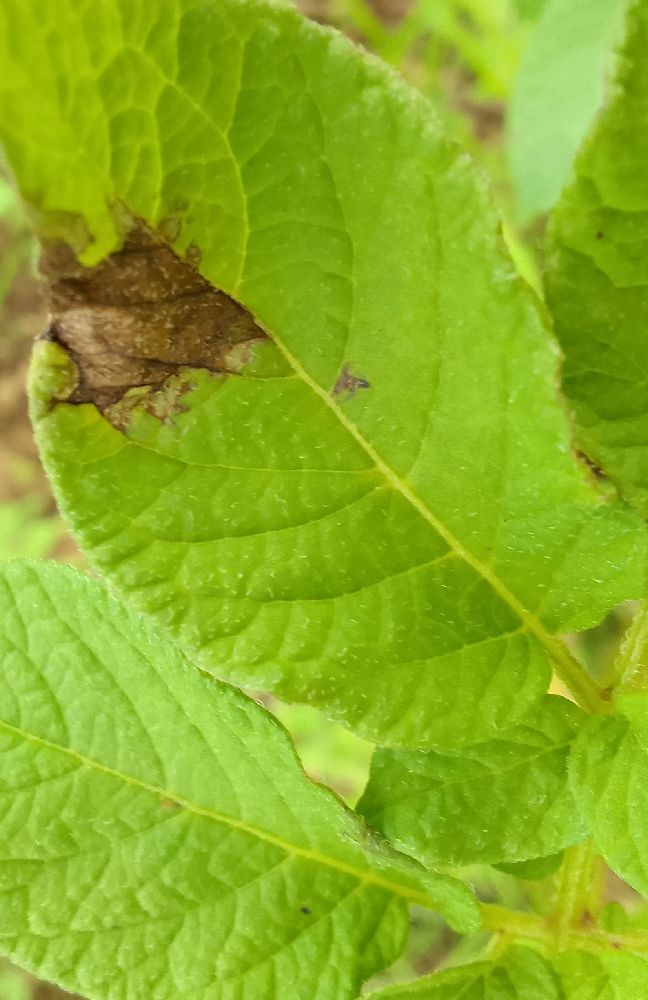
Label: Late blight